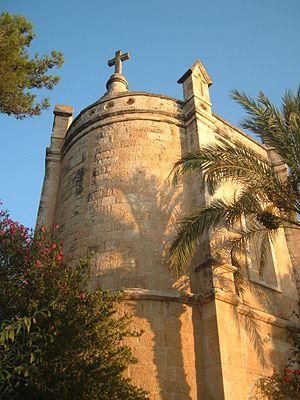
Ahayot zyon